Giovanni da Oriolo

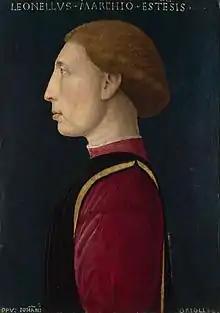
"Leonello d'Este" by Giovanni da Oriolo, National Gallery, 1447

Giovanni da Oriolo (active 1439; died by 1474) was an Italian painter of the Quattrocento, active in Northern Italy, including Faenza.